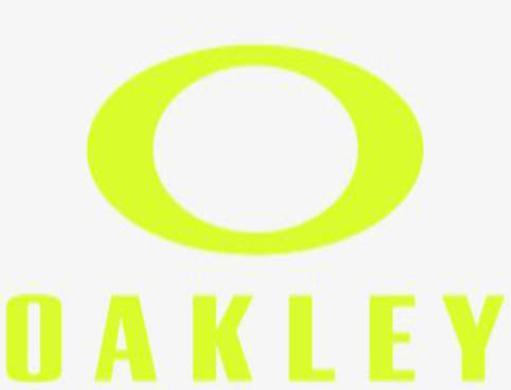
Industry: Sports